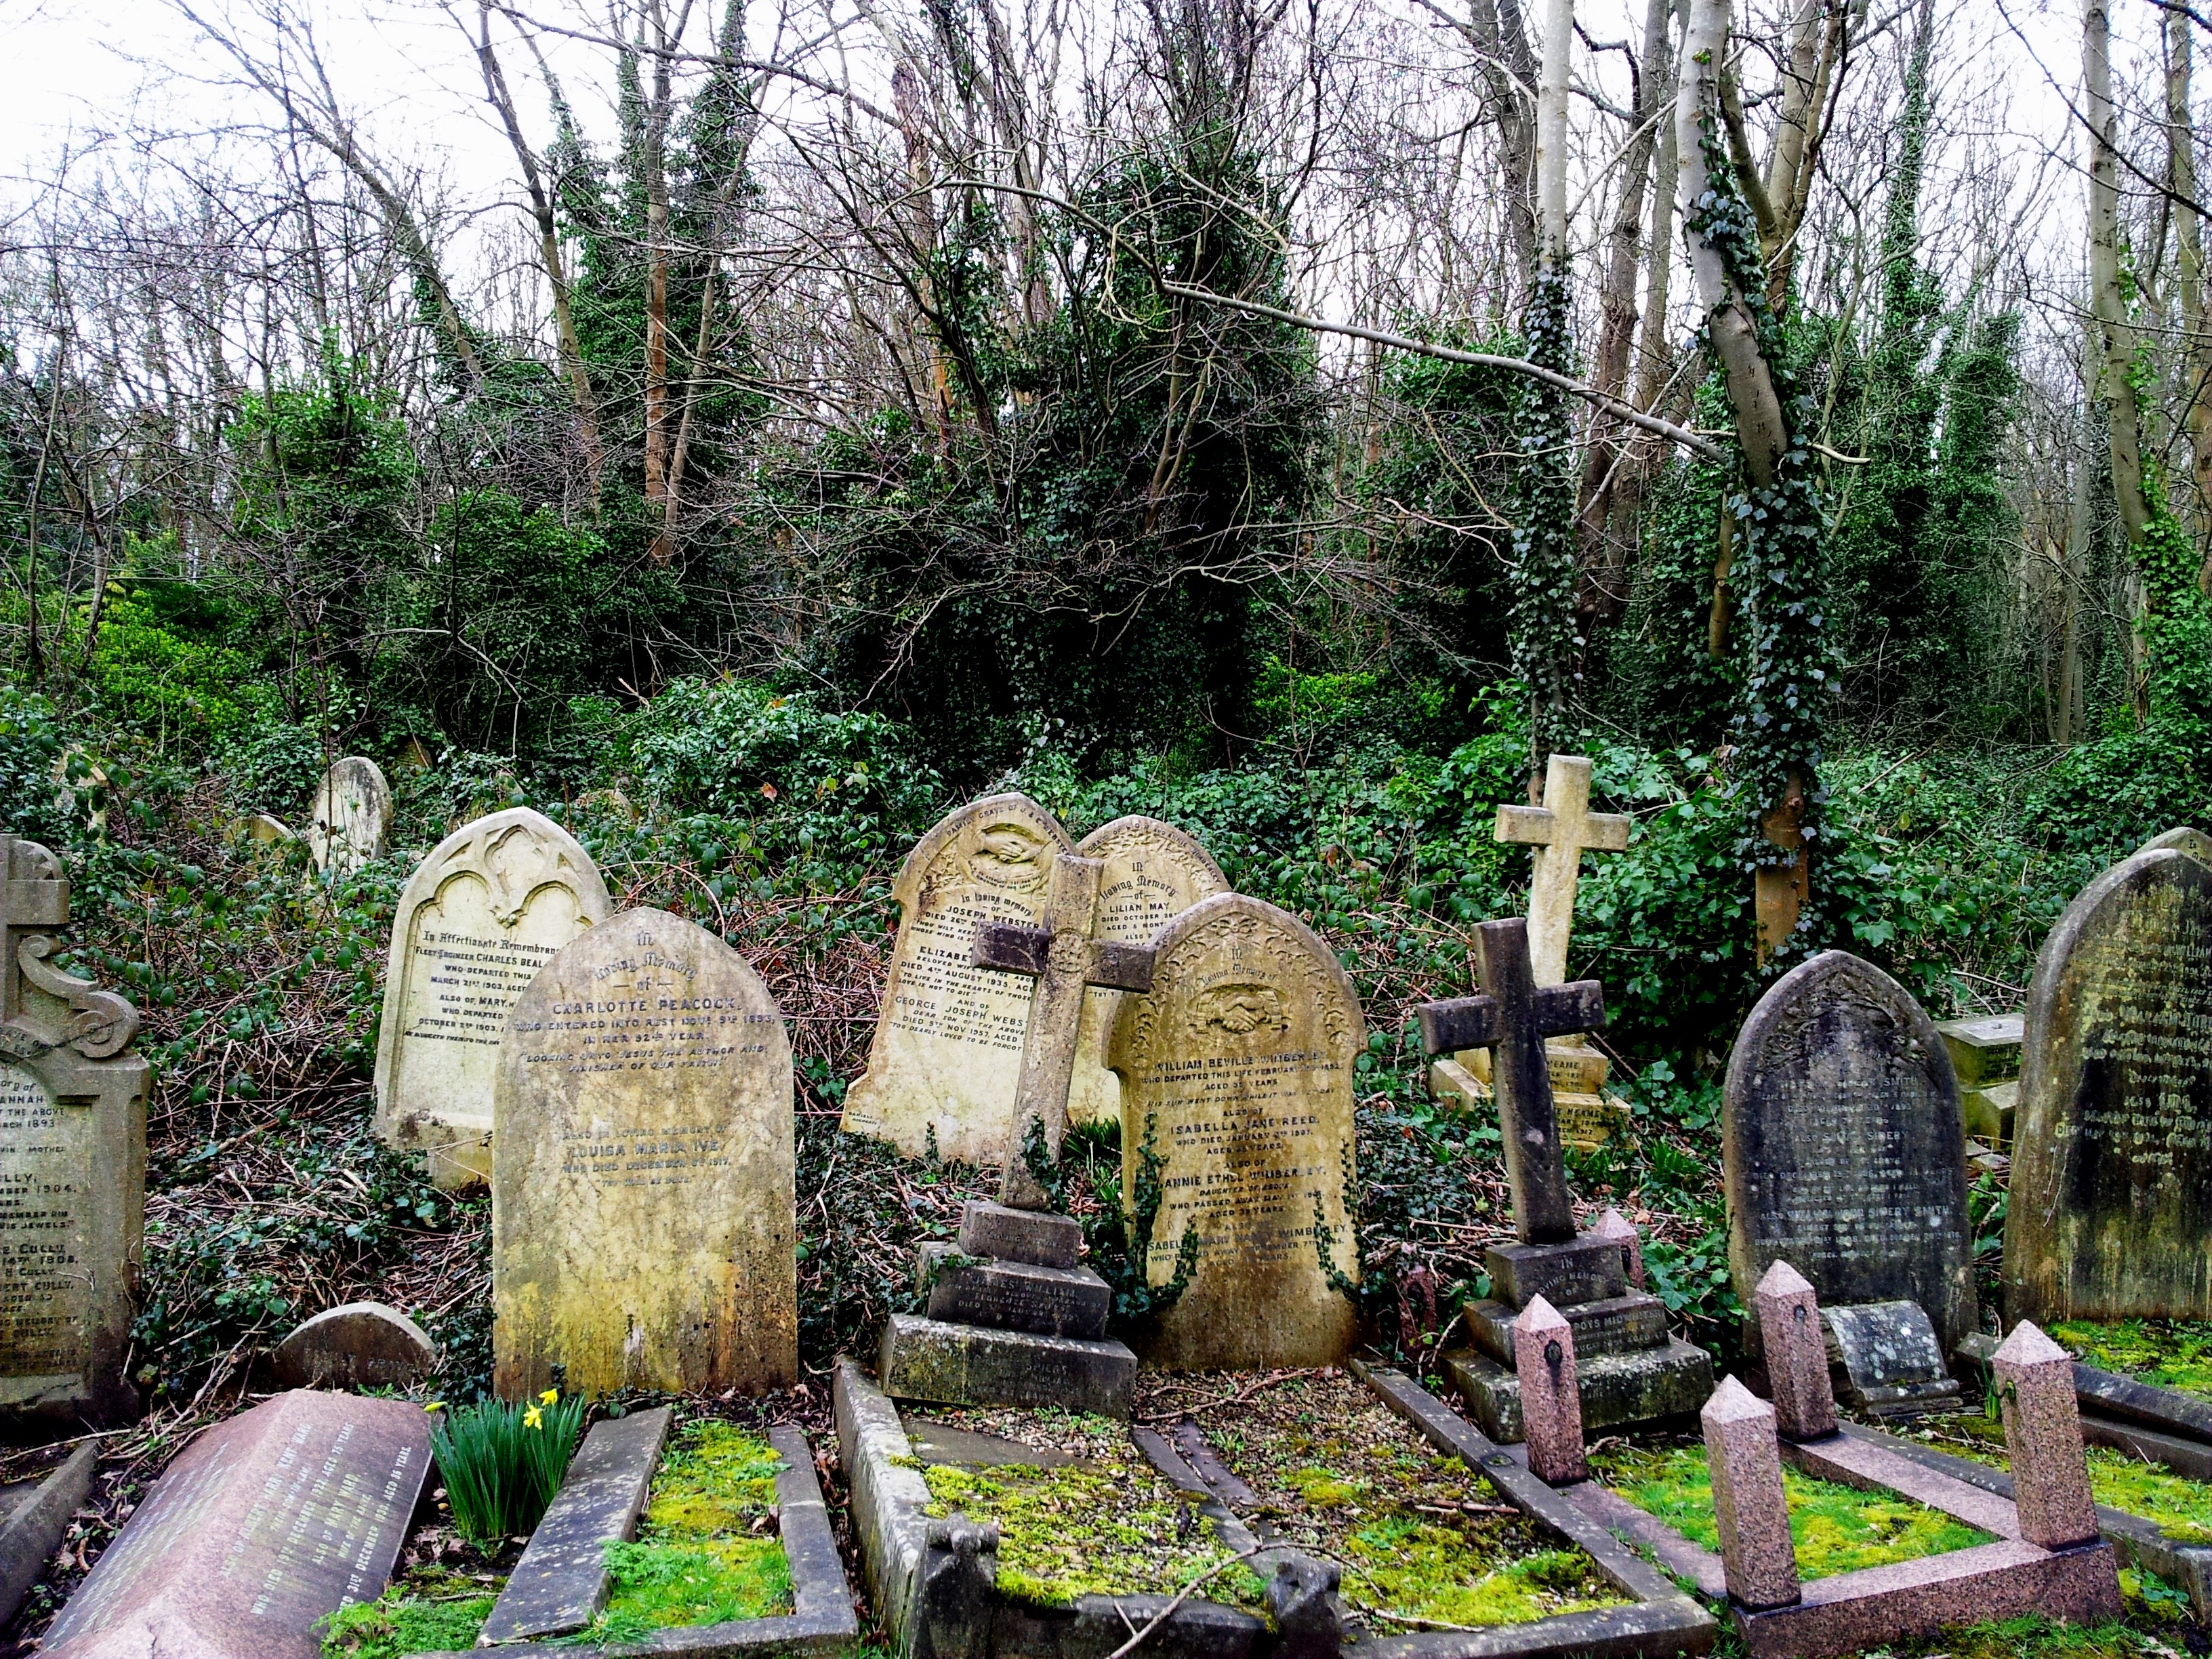
tree, forest, old, jungle, botany, cemetery, garden, grave, sculpture, london, botanical garden, woodland, habitat, yard, ecosystem, highgate cemetery